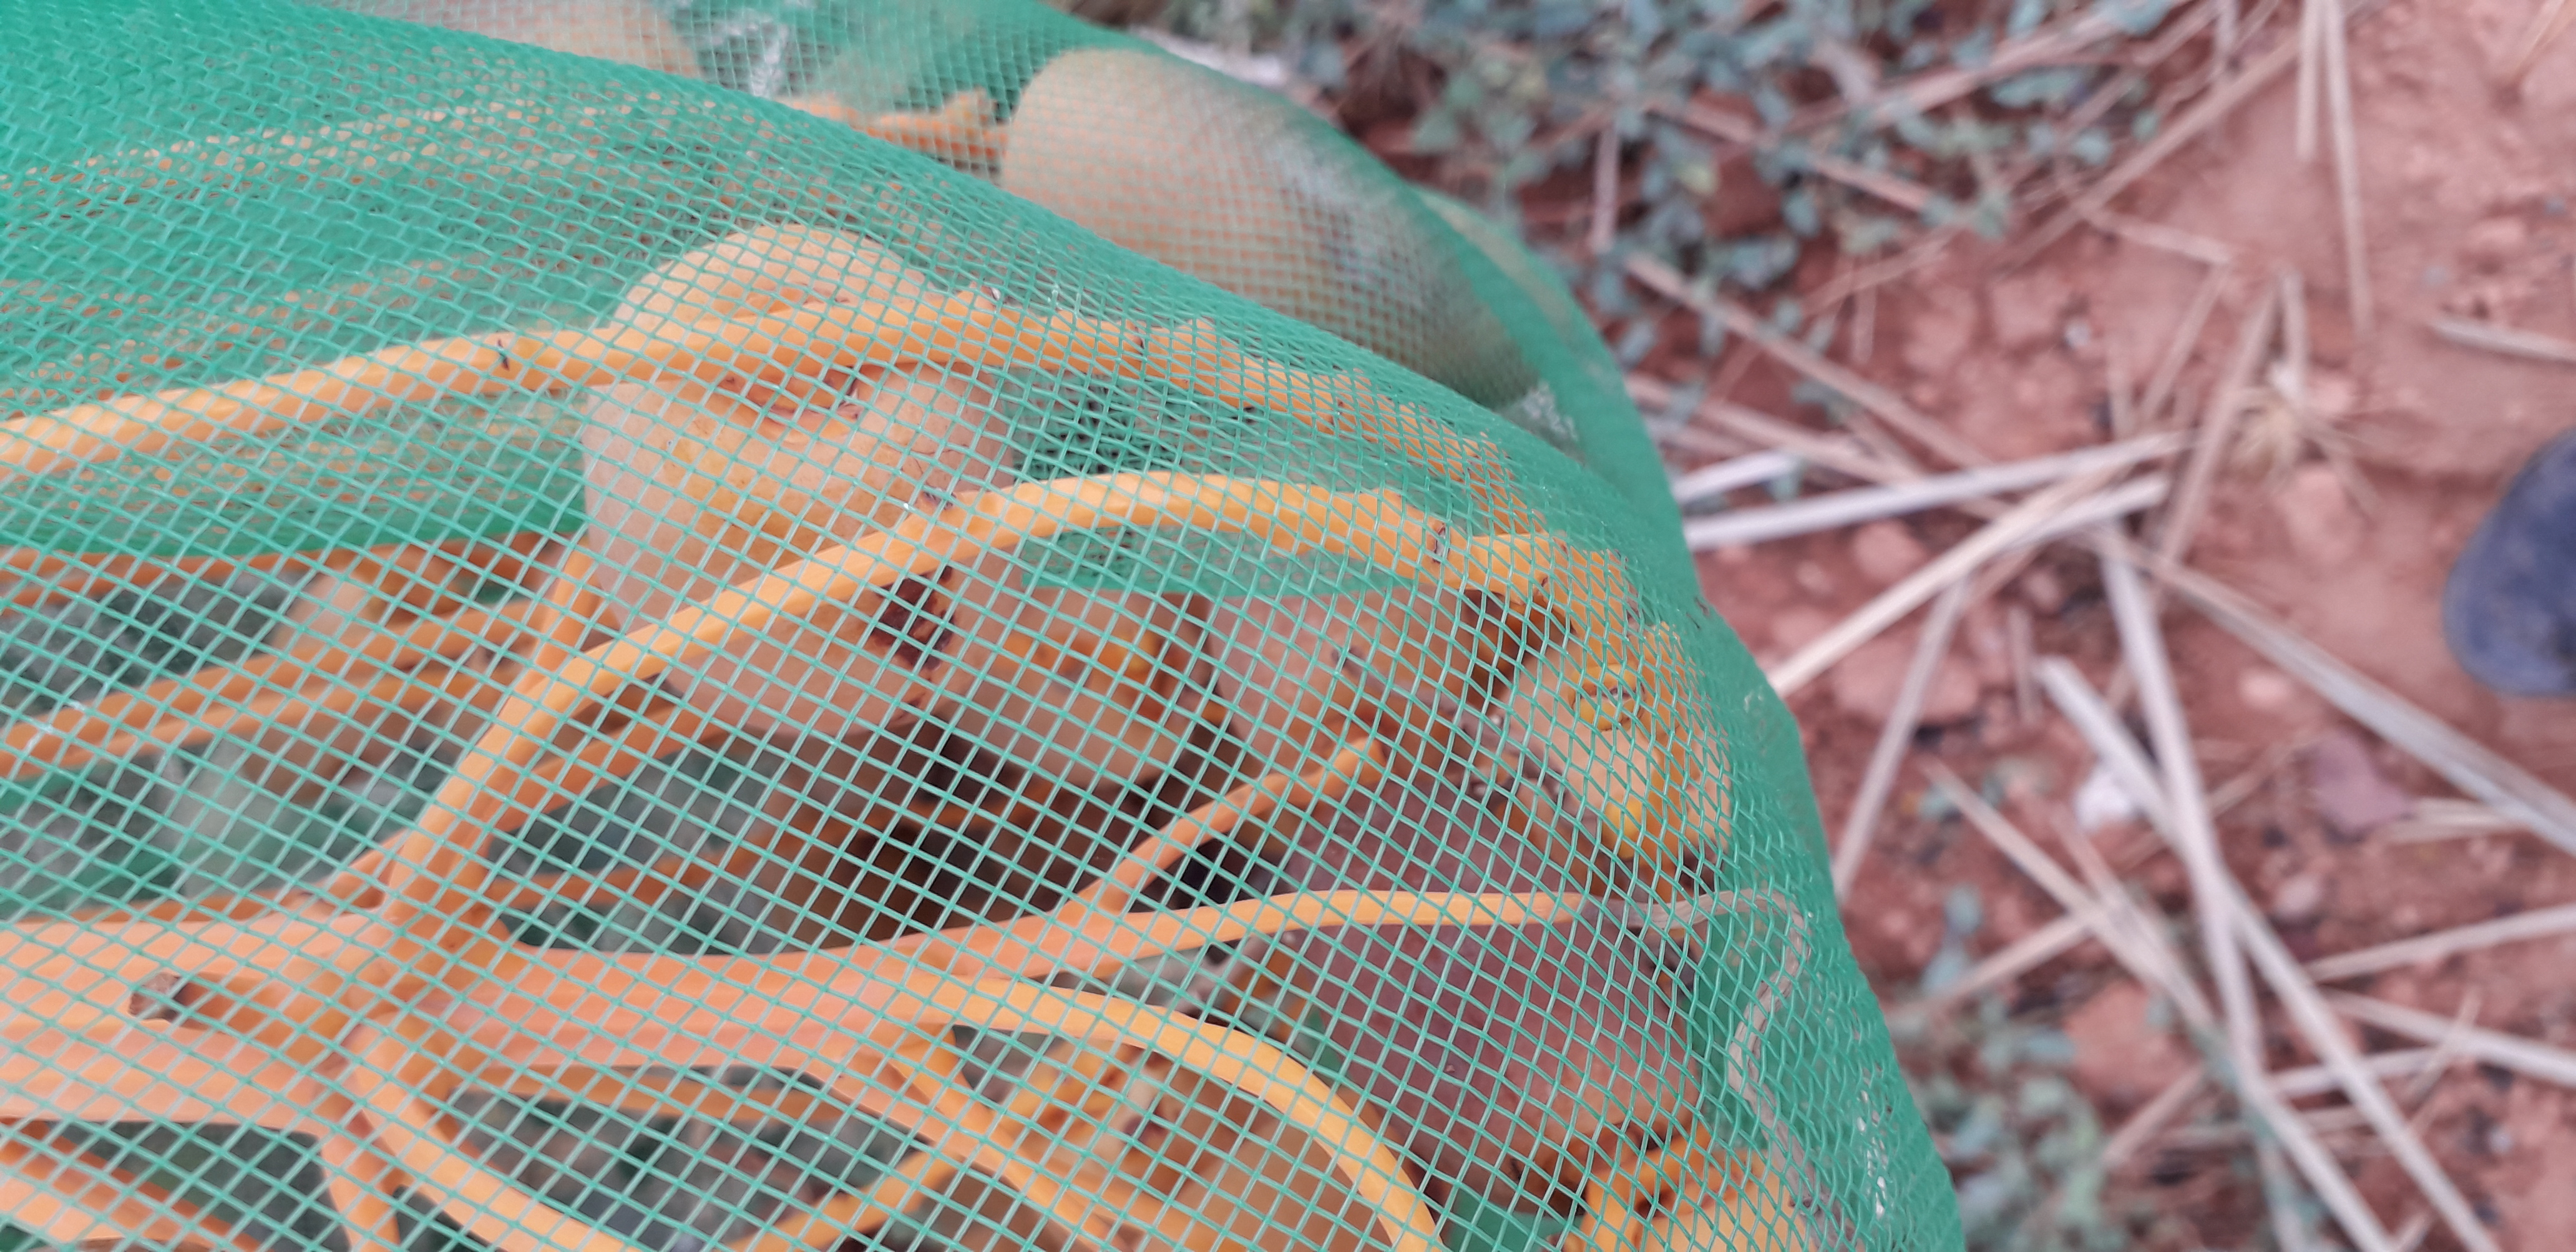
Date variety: Boumajhoul